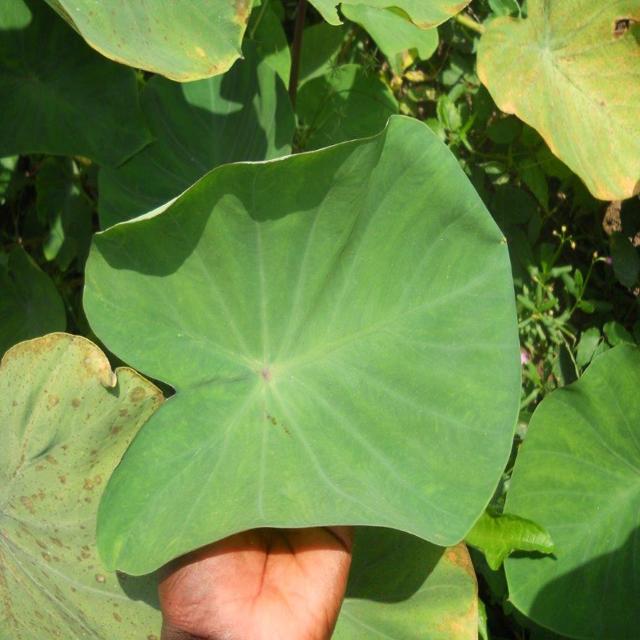
Label: Healthy